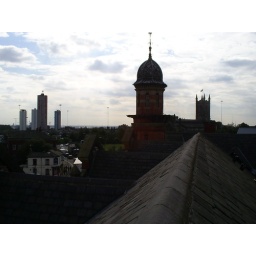
On the roof of the old Pendleton Co-Op building in Salford.